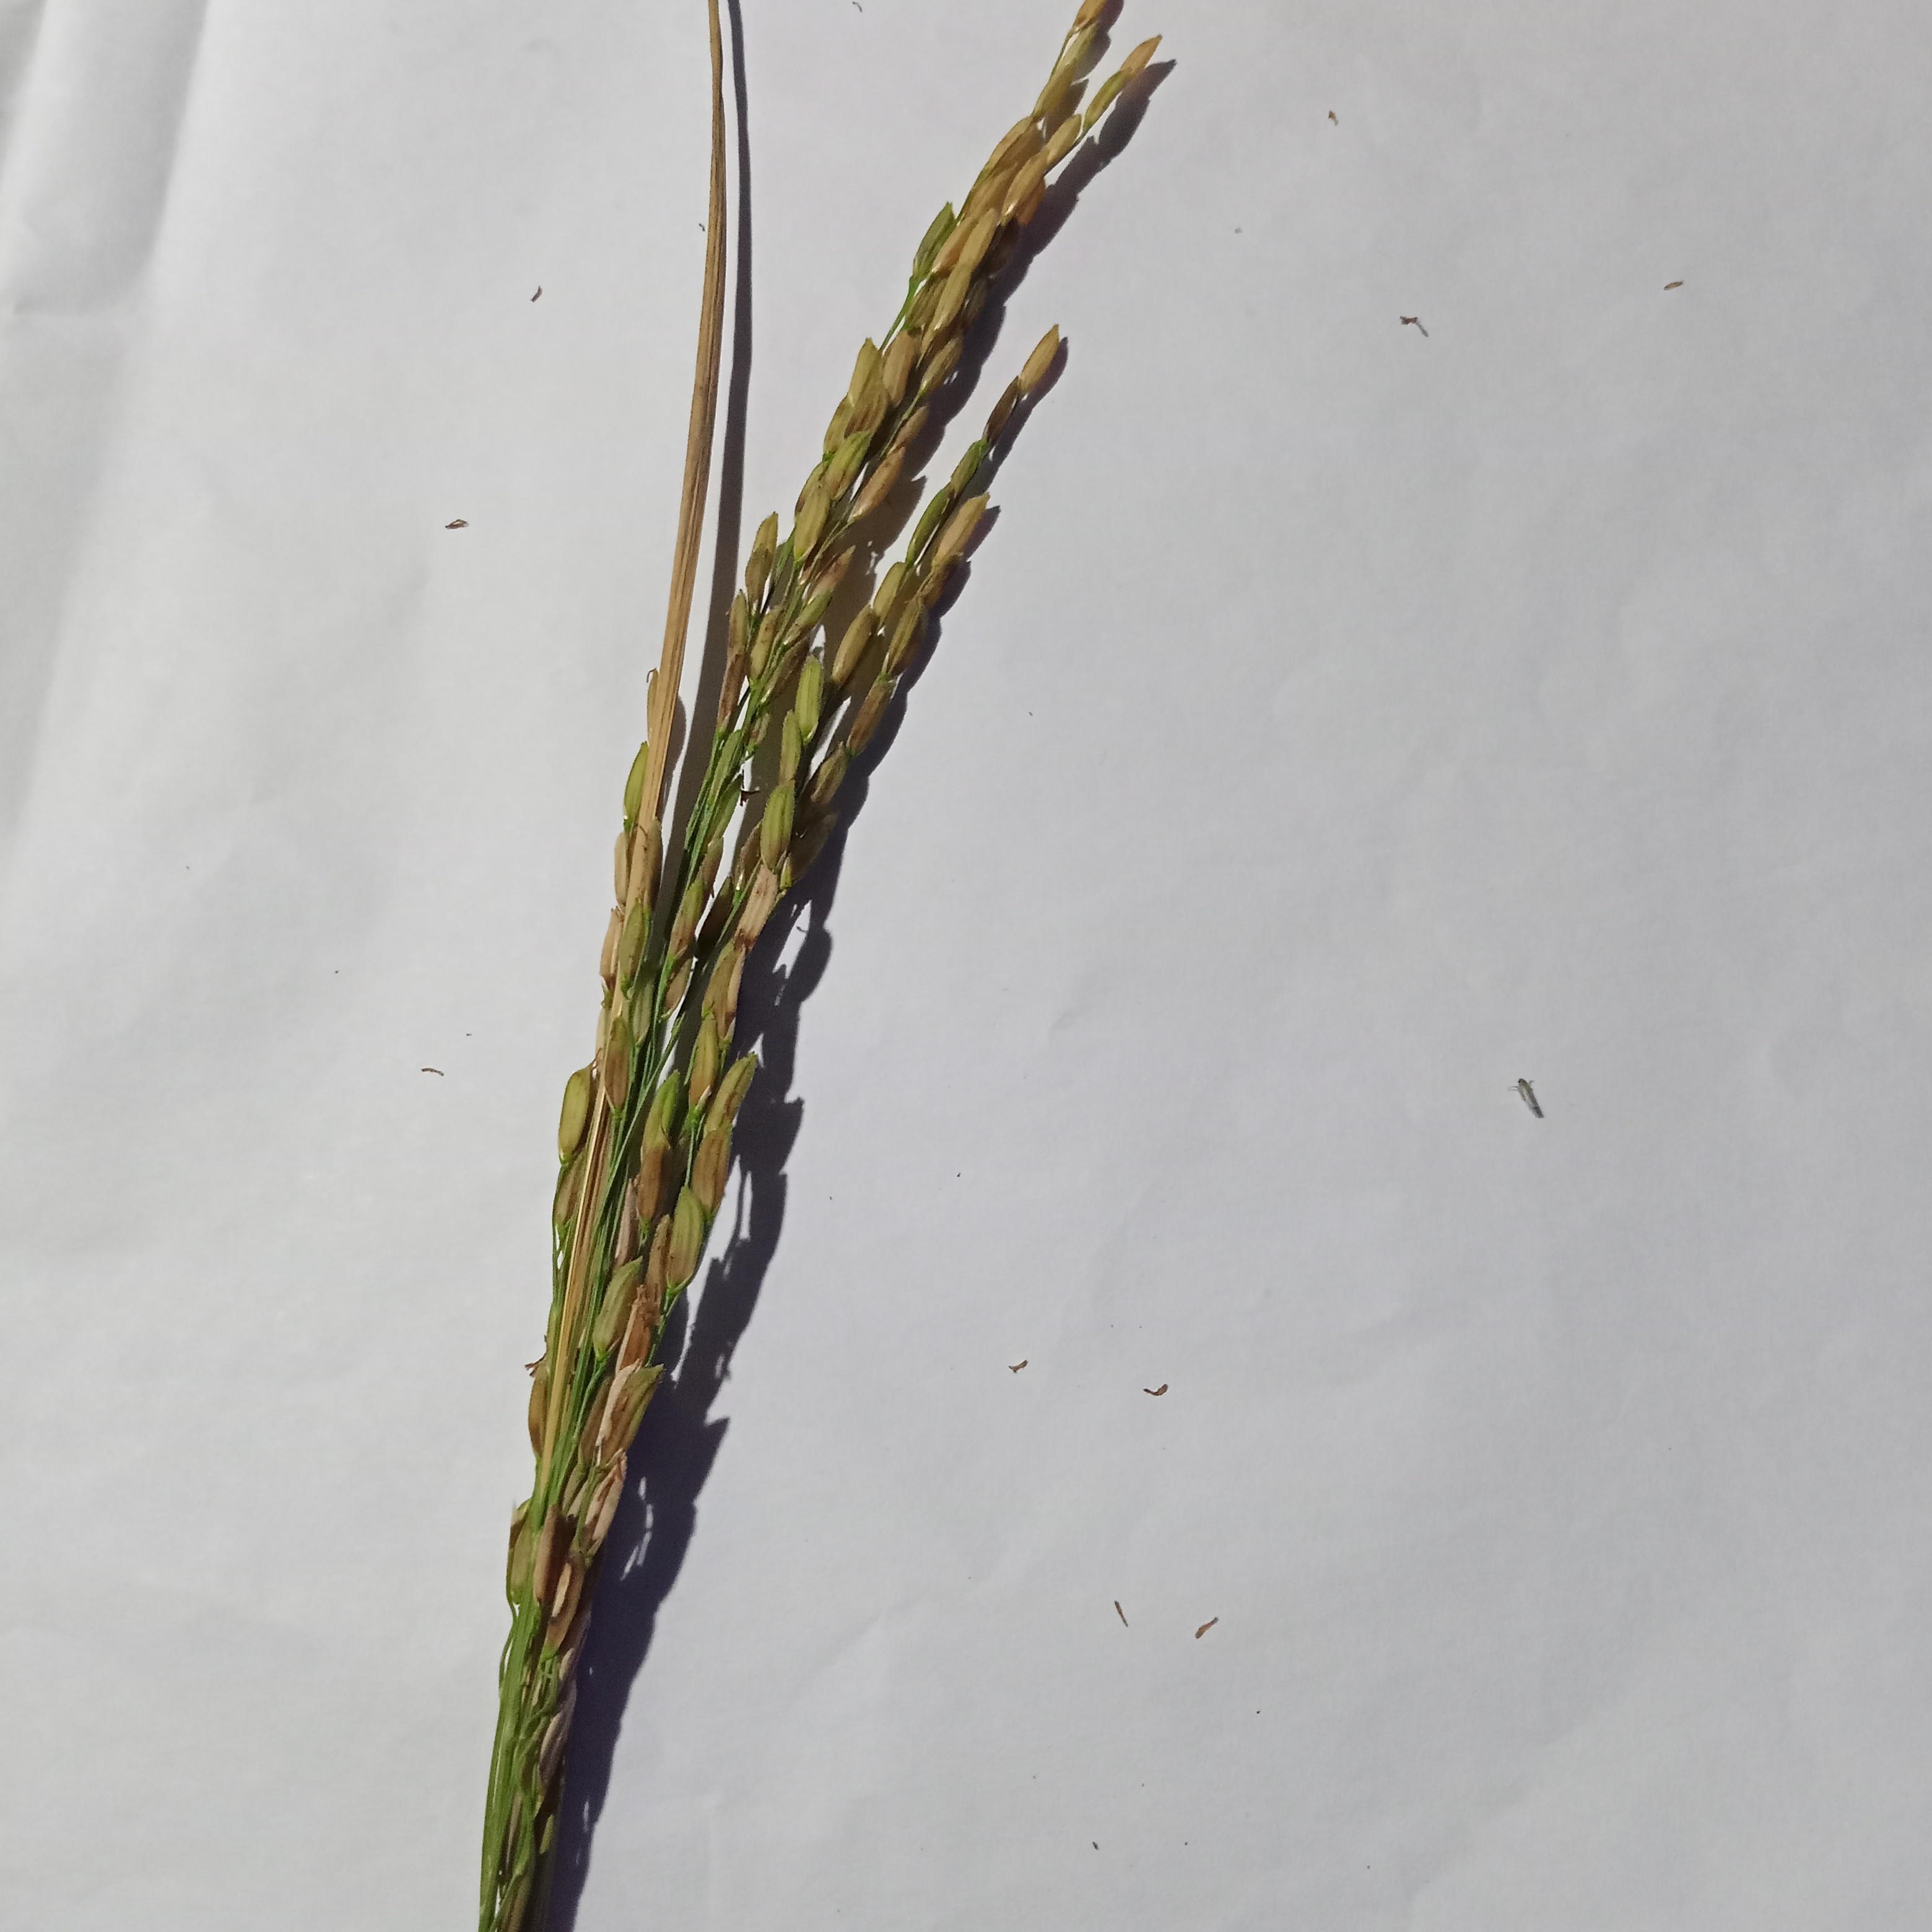
Label: Rice___Neck_Blast